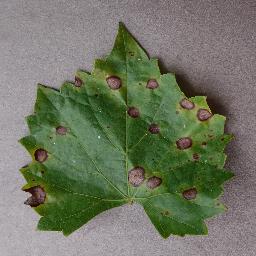
Label: Grape___Black_rot